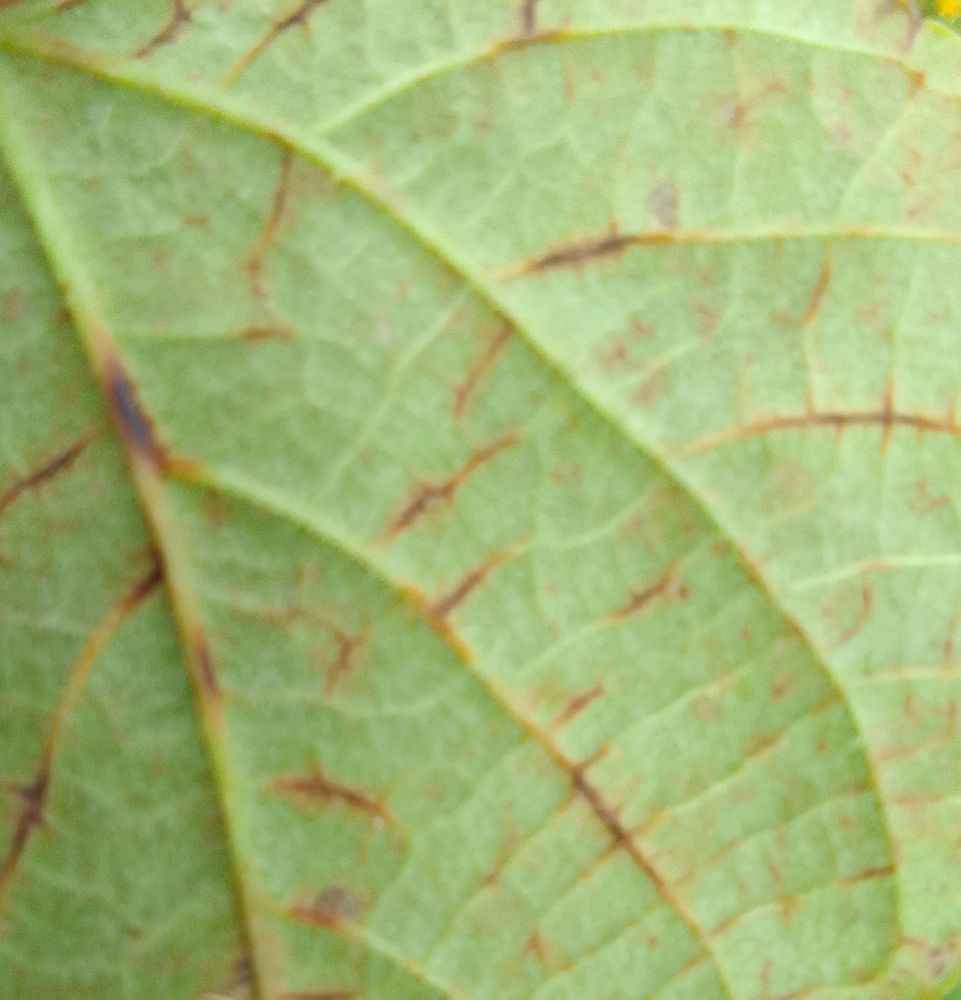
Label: anthracnose